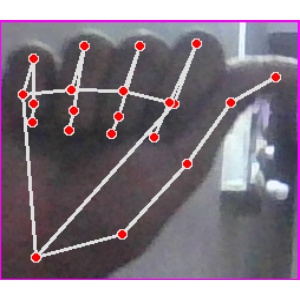
अक्षर: छ